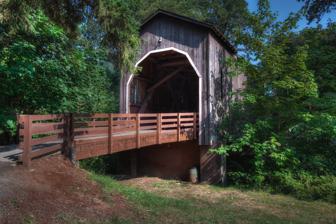
Building: Pass Creek Bridge
Country: United States of America
Year built: 1925
Bridge in Oregon, United States Pass Creek Bridge Pass Creek Covered Bridge in 2012 Coordinates 43°39′38.8″N 123°18′59.5″W / 43.660778°N 123.316528°W / 43.660778; -123.316528 Crosses Pass Creek Locale Drain, Oregon , United States Maintained by City of Drain Characteristics Design Howe truss Total length 61 feet (19 m) History Construction end 1925 (1906); 1987 Location Pass Creek Bridge is a covered bridge in the city of Drain in Douglas County in the U.S. state of Oregon . It originally carried stagecoaches over Pass Creek before being moved a few hundred feet from its original location in 1987 and reassembled behind the Drain Civic Center. From then through 2014, when the city closed the deteriorating bridge completely, it carried pedestrian traffic. Pass Creek is a tributary of Elk Creek in the Umpqua River basin. Although the official date of construction of the bridge is 1925, members of the Umpqua Historic Preservation Society say the bridge was built in 1906, according to Oregon Department of Transportation . In either case, an even earlier bridge carried a covered wagon route over the creek at this same location. The route, an 1876 extension of the Overland Stagecoach , opened between Roseburg in the interior and Scottsburg near the Oregon Coast . Records from 1895 show a covered railroad bridge next to the covered stagecoach bridge. The rail bridge then carried the Oregon and California Railroad , later acquired by the Southern Pacific . The 1925 bridge carried First Street over the creek downstream of its 21st-century location behind the civic center. By then, the railroad bridge next to it was a steel truss structure built in 1906. The 1925 Howe truss bridge had few notable architectural details and no windows, although it had cedar siding and some hand-hewn timbers likely recycled from an earlier bridge. See also List of Oregon covered bridges References